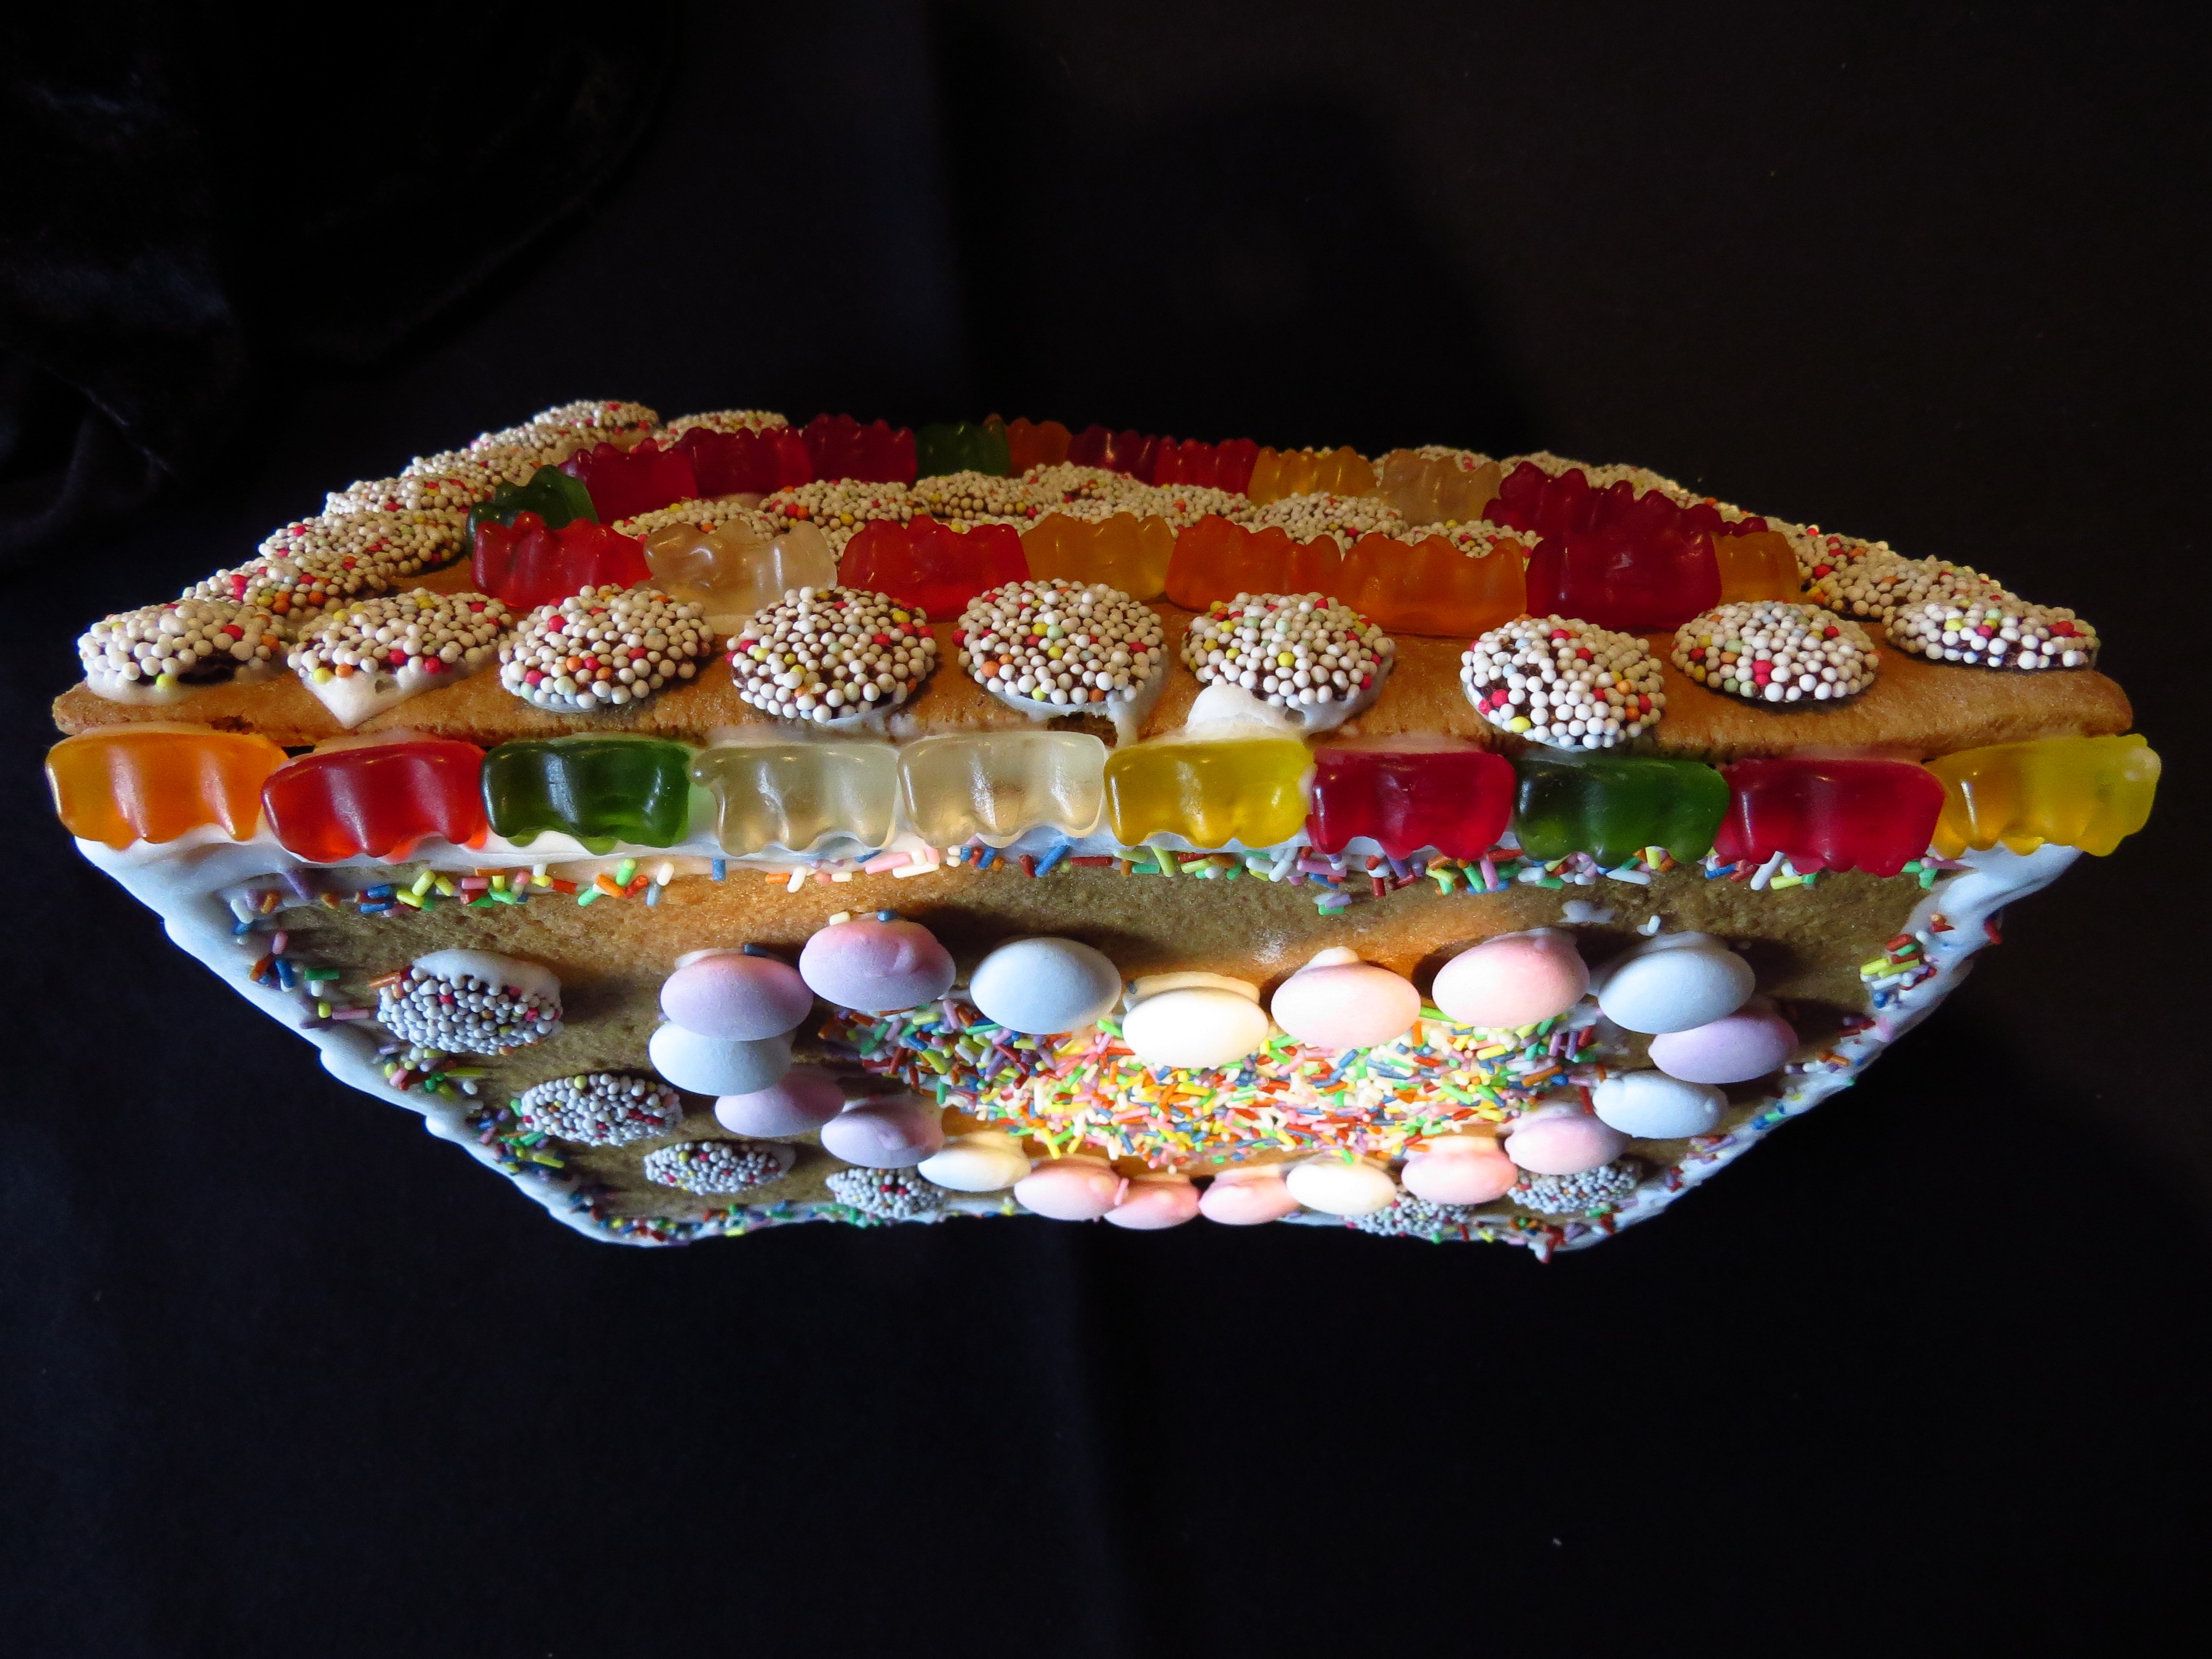
sweet, flower, heart, decoration, colorful, bead, christmas, delicious, homemade, bangle, deco, baked, bracelet, bake, christmas time, jewellery, art, boys, pretty, crystal, herzchen, decorate, unhealthy, gummib rchen, gummi bears, gingerbread house, chocolate cookies, chocolate lentils, fashion accessory, hair accessory, bling bling